8th King's Royal Irish Hussars

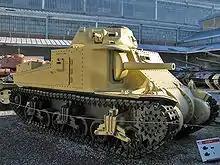
Grant tank.

The majority of the casualties occurred from the unsanitary conditions of the trenches, the cavalry being held almost exclusively in reserve, waiting for "the gap" constantly warned off, but never used. In July 1916, the King's Royal Irish Hussars fought at Bazentin, then Flers-Courcelette the following month, both battles being in the Somme area. They returned to the Somme area in March 1917 to clear the small pockets of machine guns left by the retreating Germans. They took part in what would be the Regiment's last mounted charge at Villers-Faucon when B and D Squadrons, supported by a howitzer battery and two armoured cars, attacked a heavily defended German position. B Squadron charged, then attacked on foot (the armoured cars were quickly put out of action) and drew the enemy's fire. D Squadron charged and captured the village with few casualties. The Squadron Commander, Major Van der Byl, was awarded the Distinguished Service Order for the action. Two Maxim machine guns were captured in this action and have been used as guardroom adornments by the 8th Hussars and successor regiments since 1918. During the German spring offensive of 1918, "C" Squadron under Captain Adlercron, defended the village of Hervilly until being forced to retreat, only to recapture it later that day at the loss of 66 casualties.